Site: brandenburg
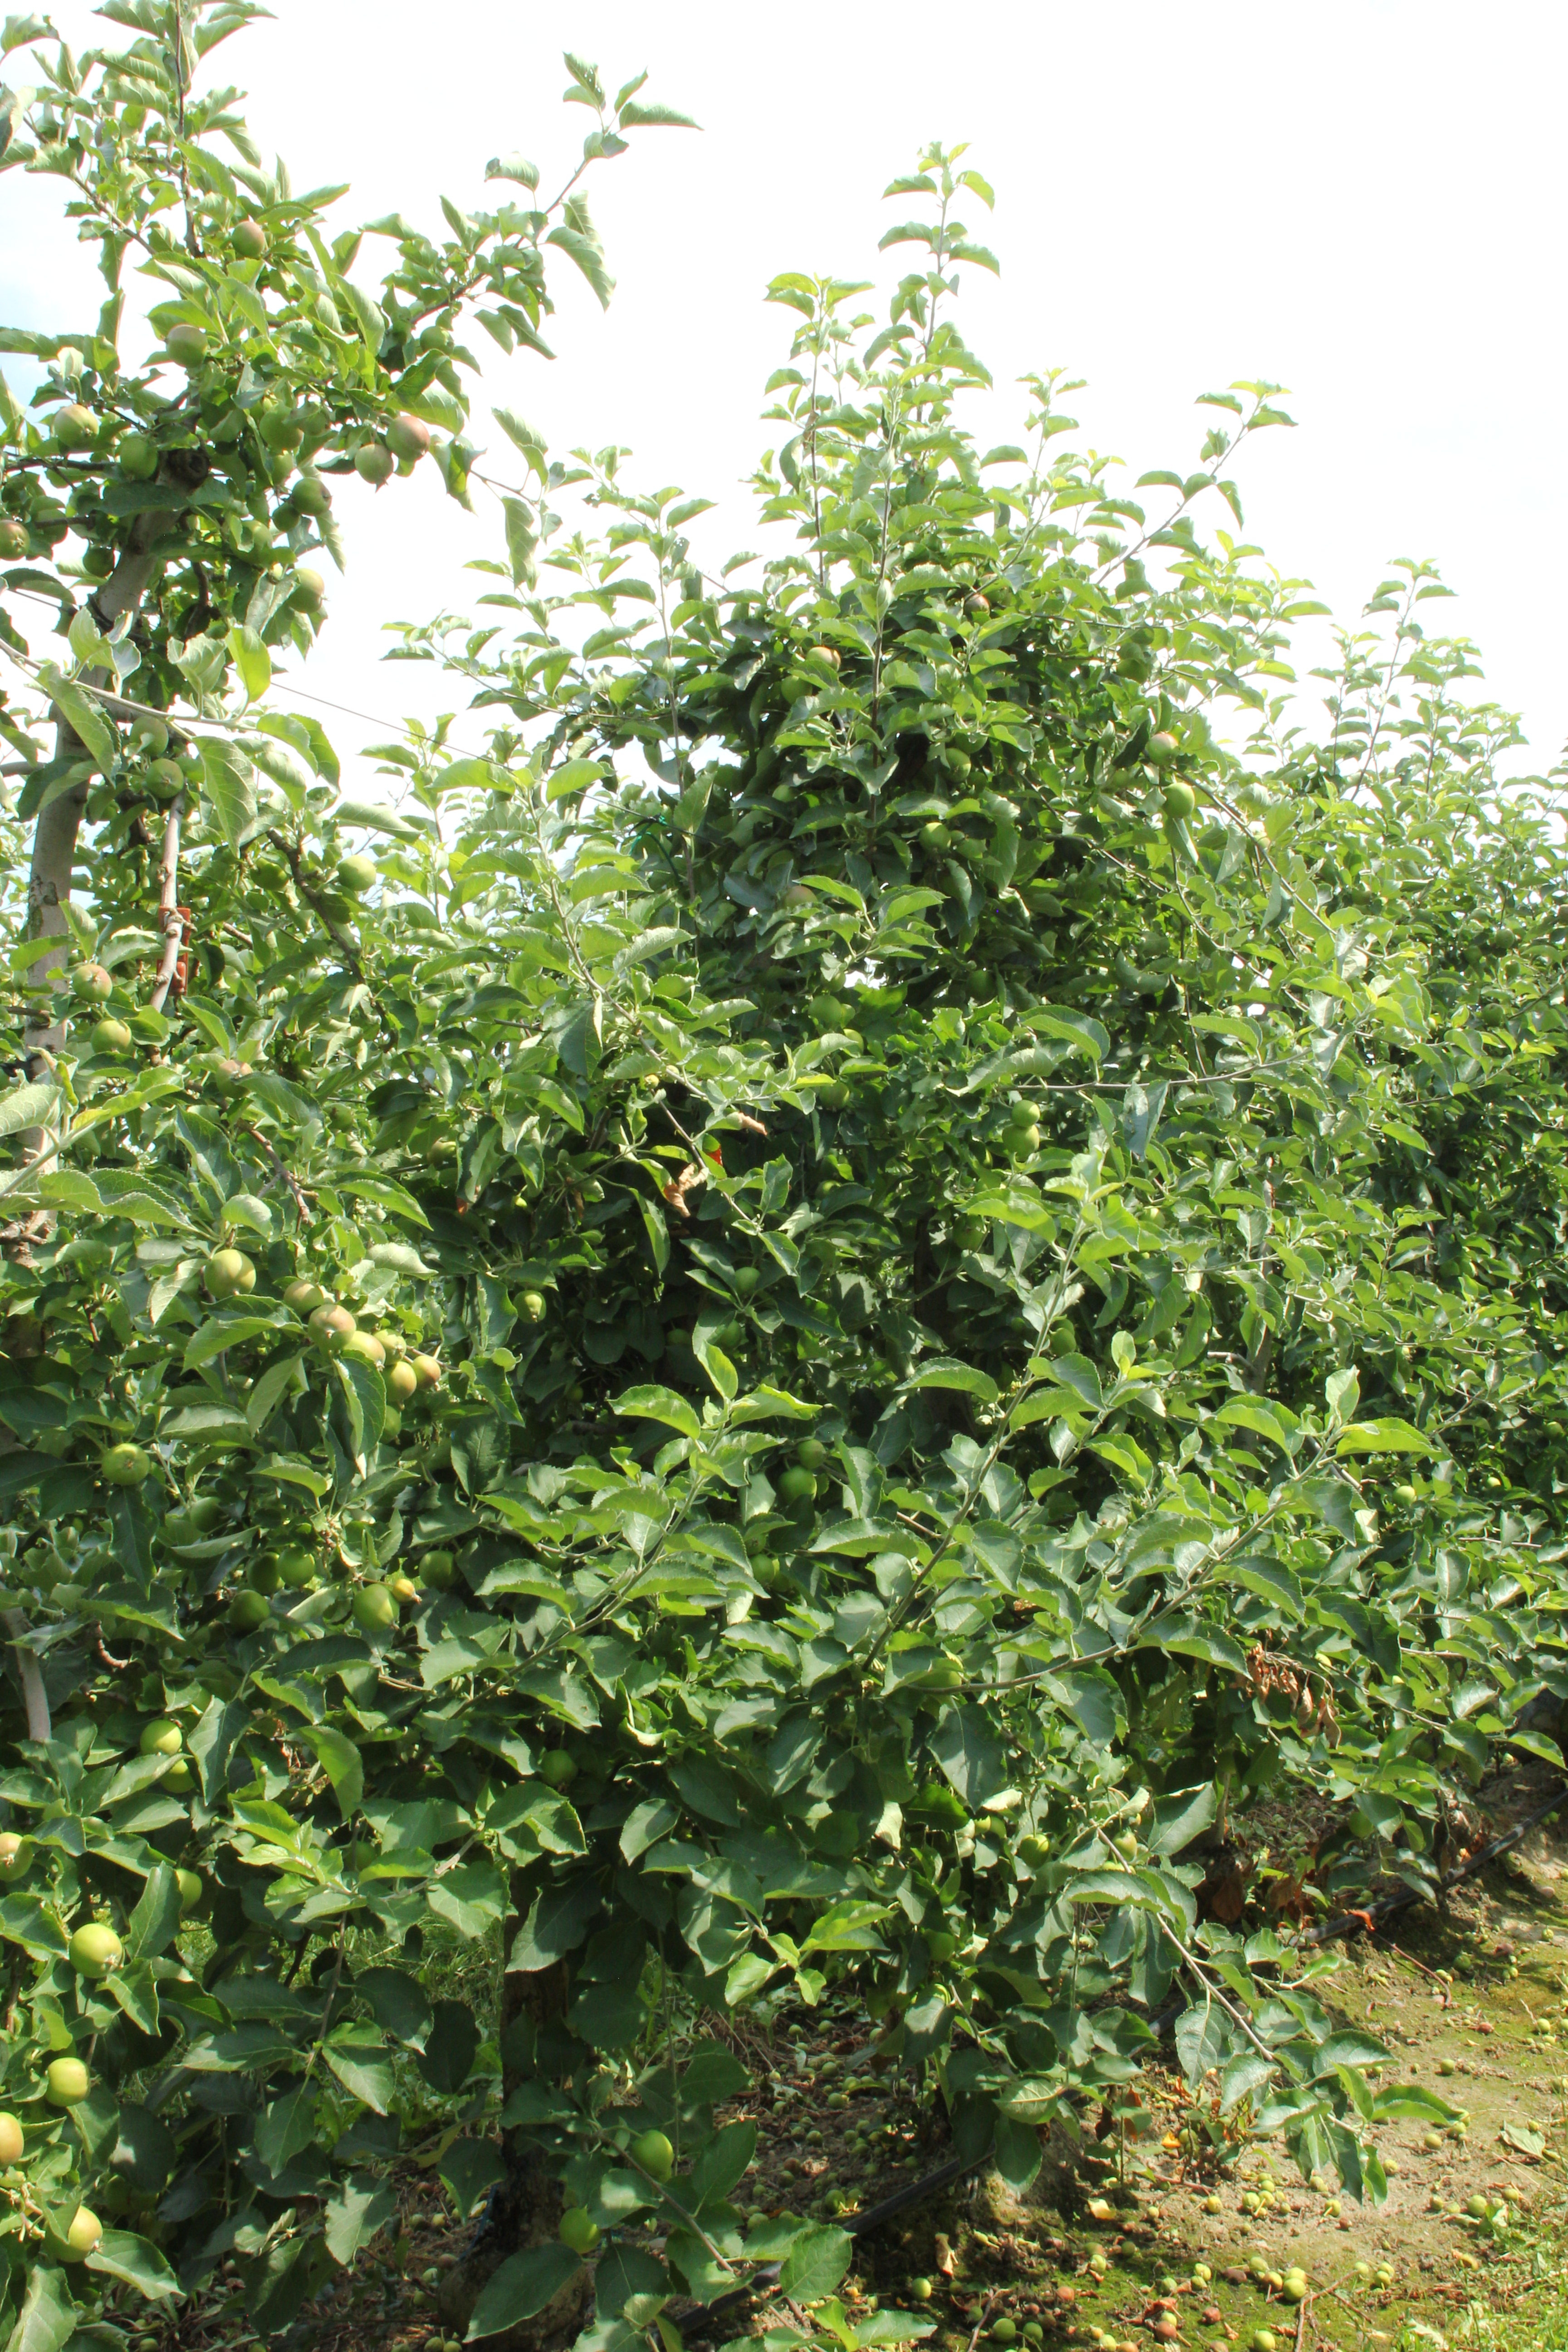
Growth stage (BBCH 74): Development of fruit